Island Place Historic District

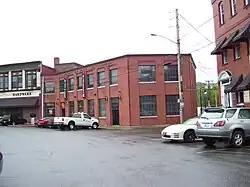
Museum of Work and Culture

The Island Place Historic District is a historic district at Island Place and South Main Street at Market Square in Woonsocket, Rhode Island. The district includes six historic buildings, three of which are part of the Woonsocket Rubber Company Mill, dating from c. 1857 to c. 1919. The other buildings in the district are the Island Machine Company (c. 1874), the Barnai Worsted Company Dyeworks (c. 1919), and a wood-frame structure (c. 1870), that is the last surviving elements of the Wilkins Manufacturing Company. The district is bounded by Market Square, Bernon Street, and a bend in the Blackstone River. The site is now home to the Museum of Work & Culture, a project of the Rhode Island Historical Society.